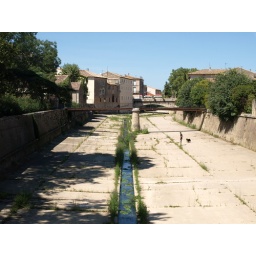
Man walking dog in river